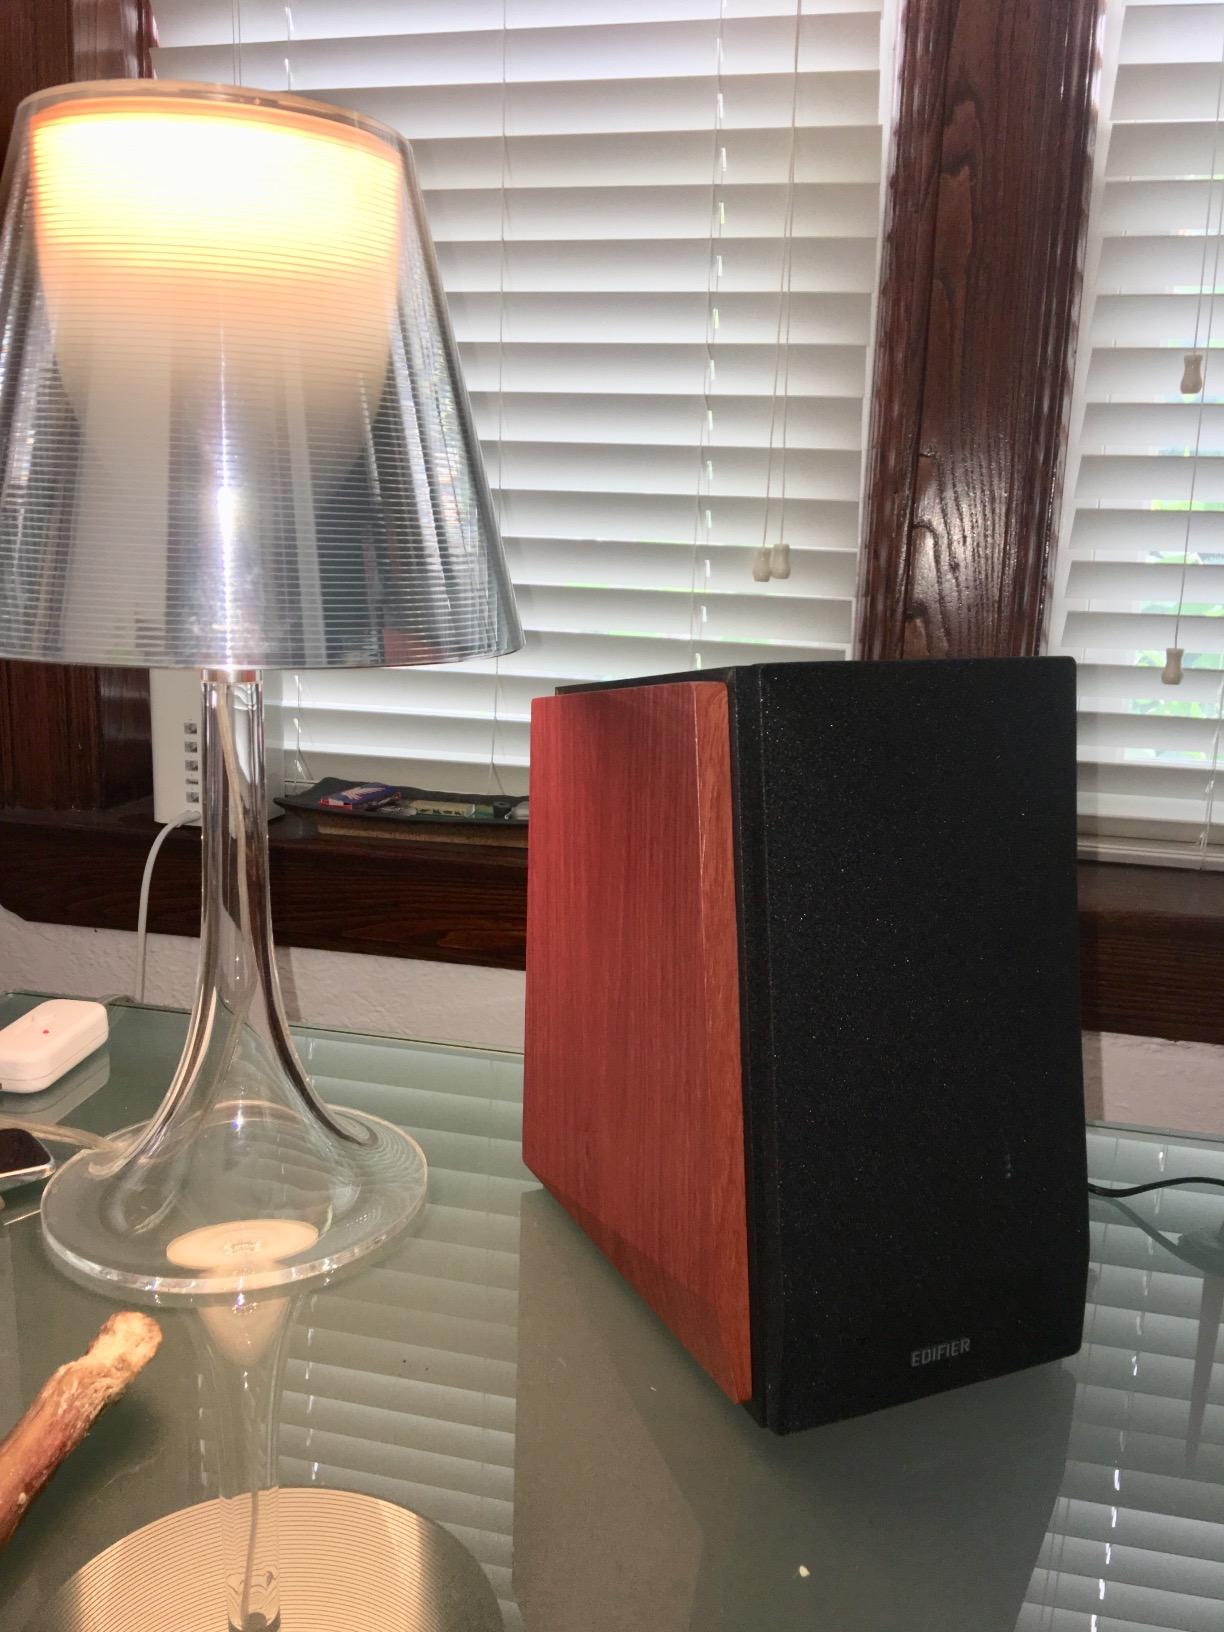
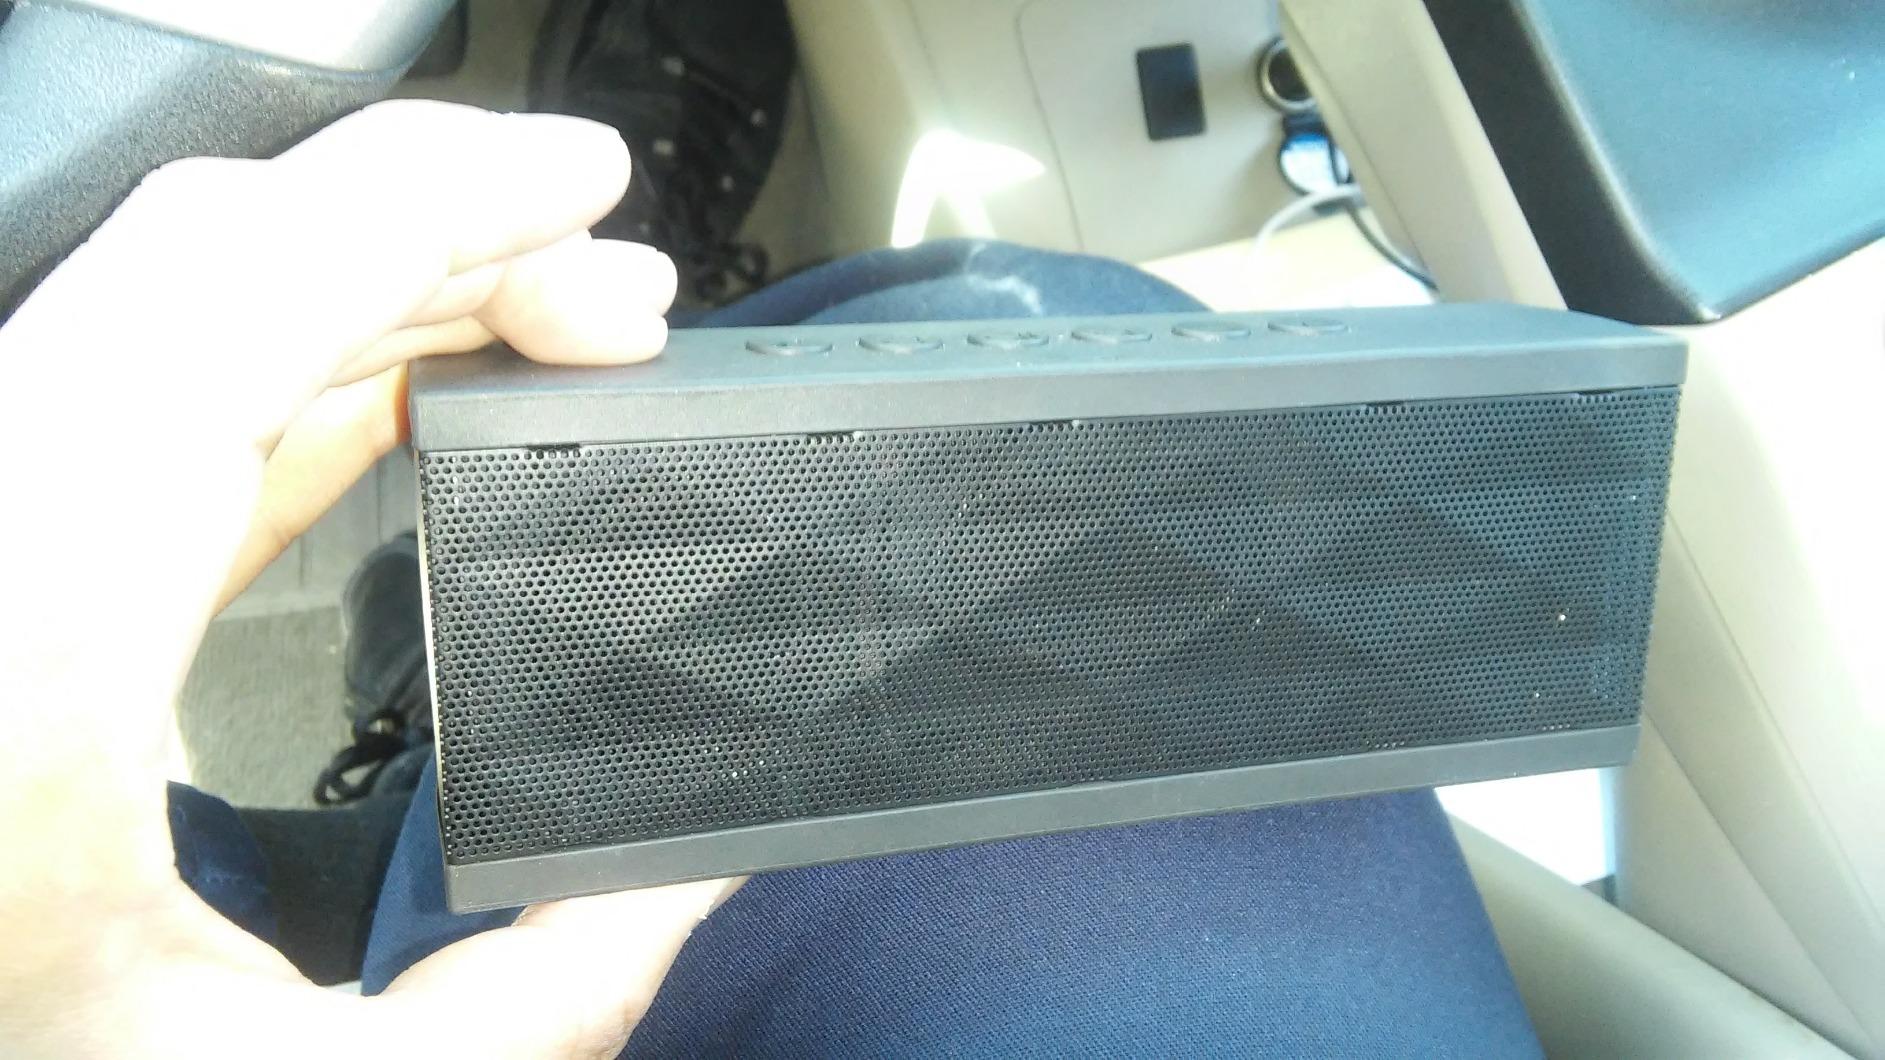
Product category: speaker
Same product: no